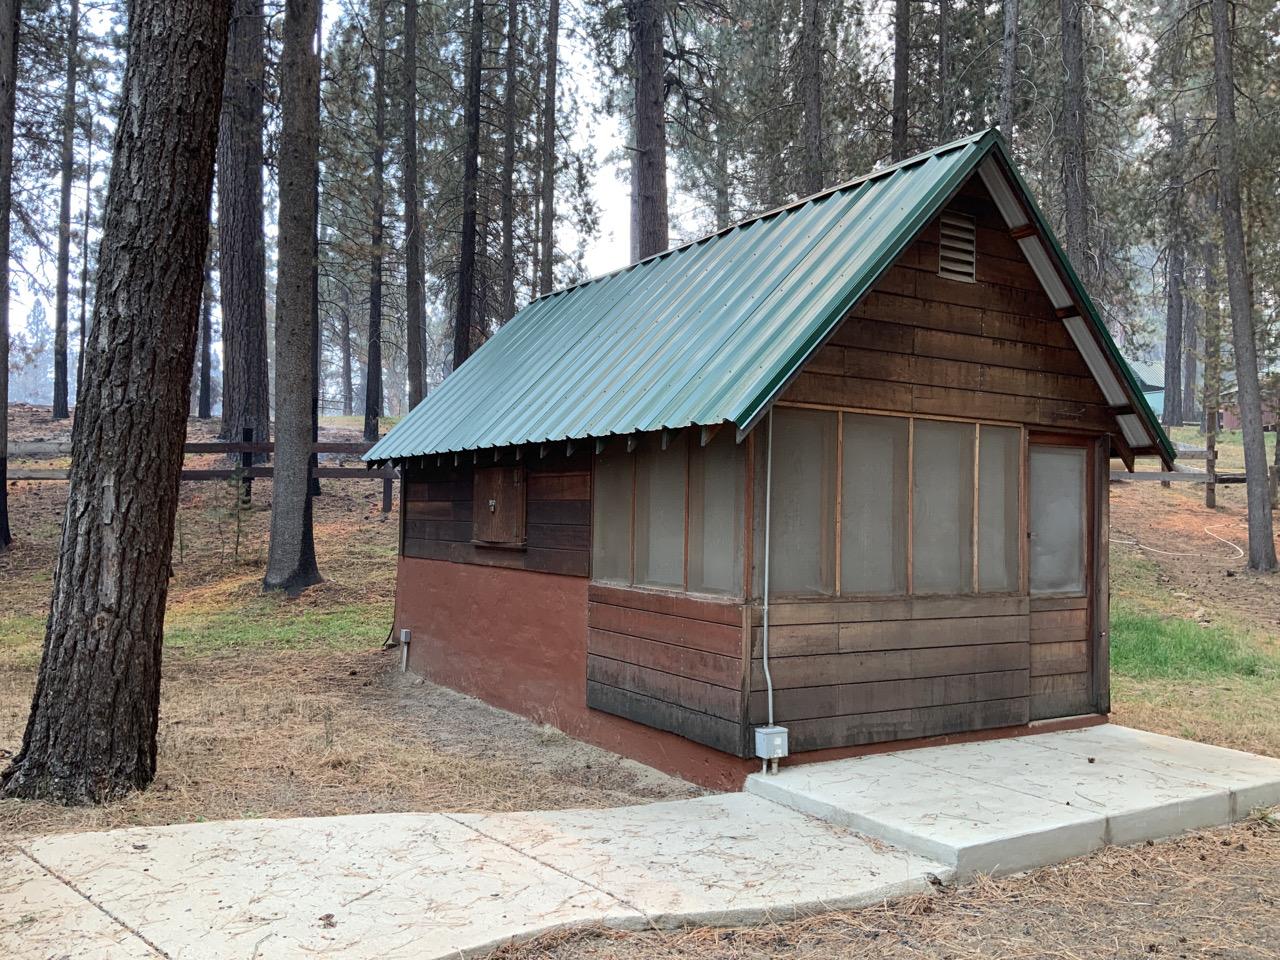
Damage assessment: no_damage